Spanish conquest of the Maya

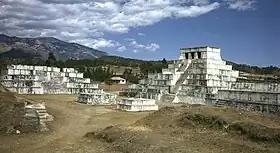
A cluster of squat white step pyramids, the tallest of them topped by a shrine with three doorways. In the background is a low mountain ridge.

At the time of the conquest, the main Mam population was situated in Xinabahul (modern Huehuetenango city), but Zaculeu's fortifications led to its use as a refuge during the conquest. The refuge was attacked by Gonzalo de Alvarado y Contreras, brother of Pedro de Alvarado, in 1525, with 40 Spanish cavalry and 80 Spanish infantry, and some 2,000 Mexican and Kʼicheʼ allies. Gonzalo de Alvarado left the Spanish camp at Tecpán Guatemala in July 1525 and marched to Momostenango, which quickly fell to the Spanish after a four-hour battle. The following day Gonzalo de Alvarado marched on Huehuetenango and was confronted by a Mam army of 5,000 warriors from Malacatán. The Mam army advanced across the plain in battle formation and was met by a Spanish cavalry charge that threw them into disarray, with the infantry mopping up those Mam that survived the cavalry. The Mam leader Canil Acab was killed and the surviving warriors fled to the hills. The Spanish army rested for a few days, then continued onwards to Huehuetenango only to find it deserted.